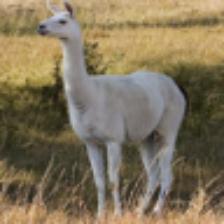
Label: NonHuman